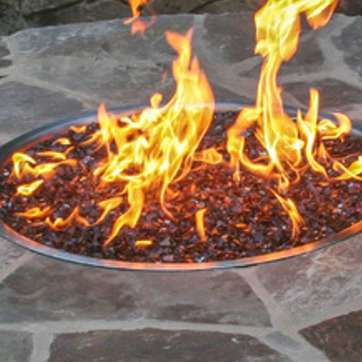
Material: other